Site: brandenburg
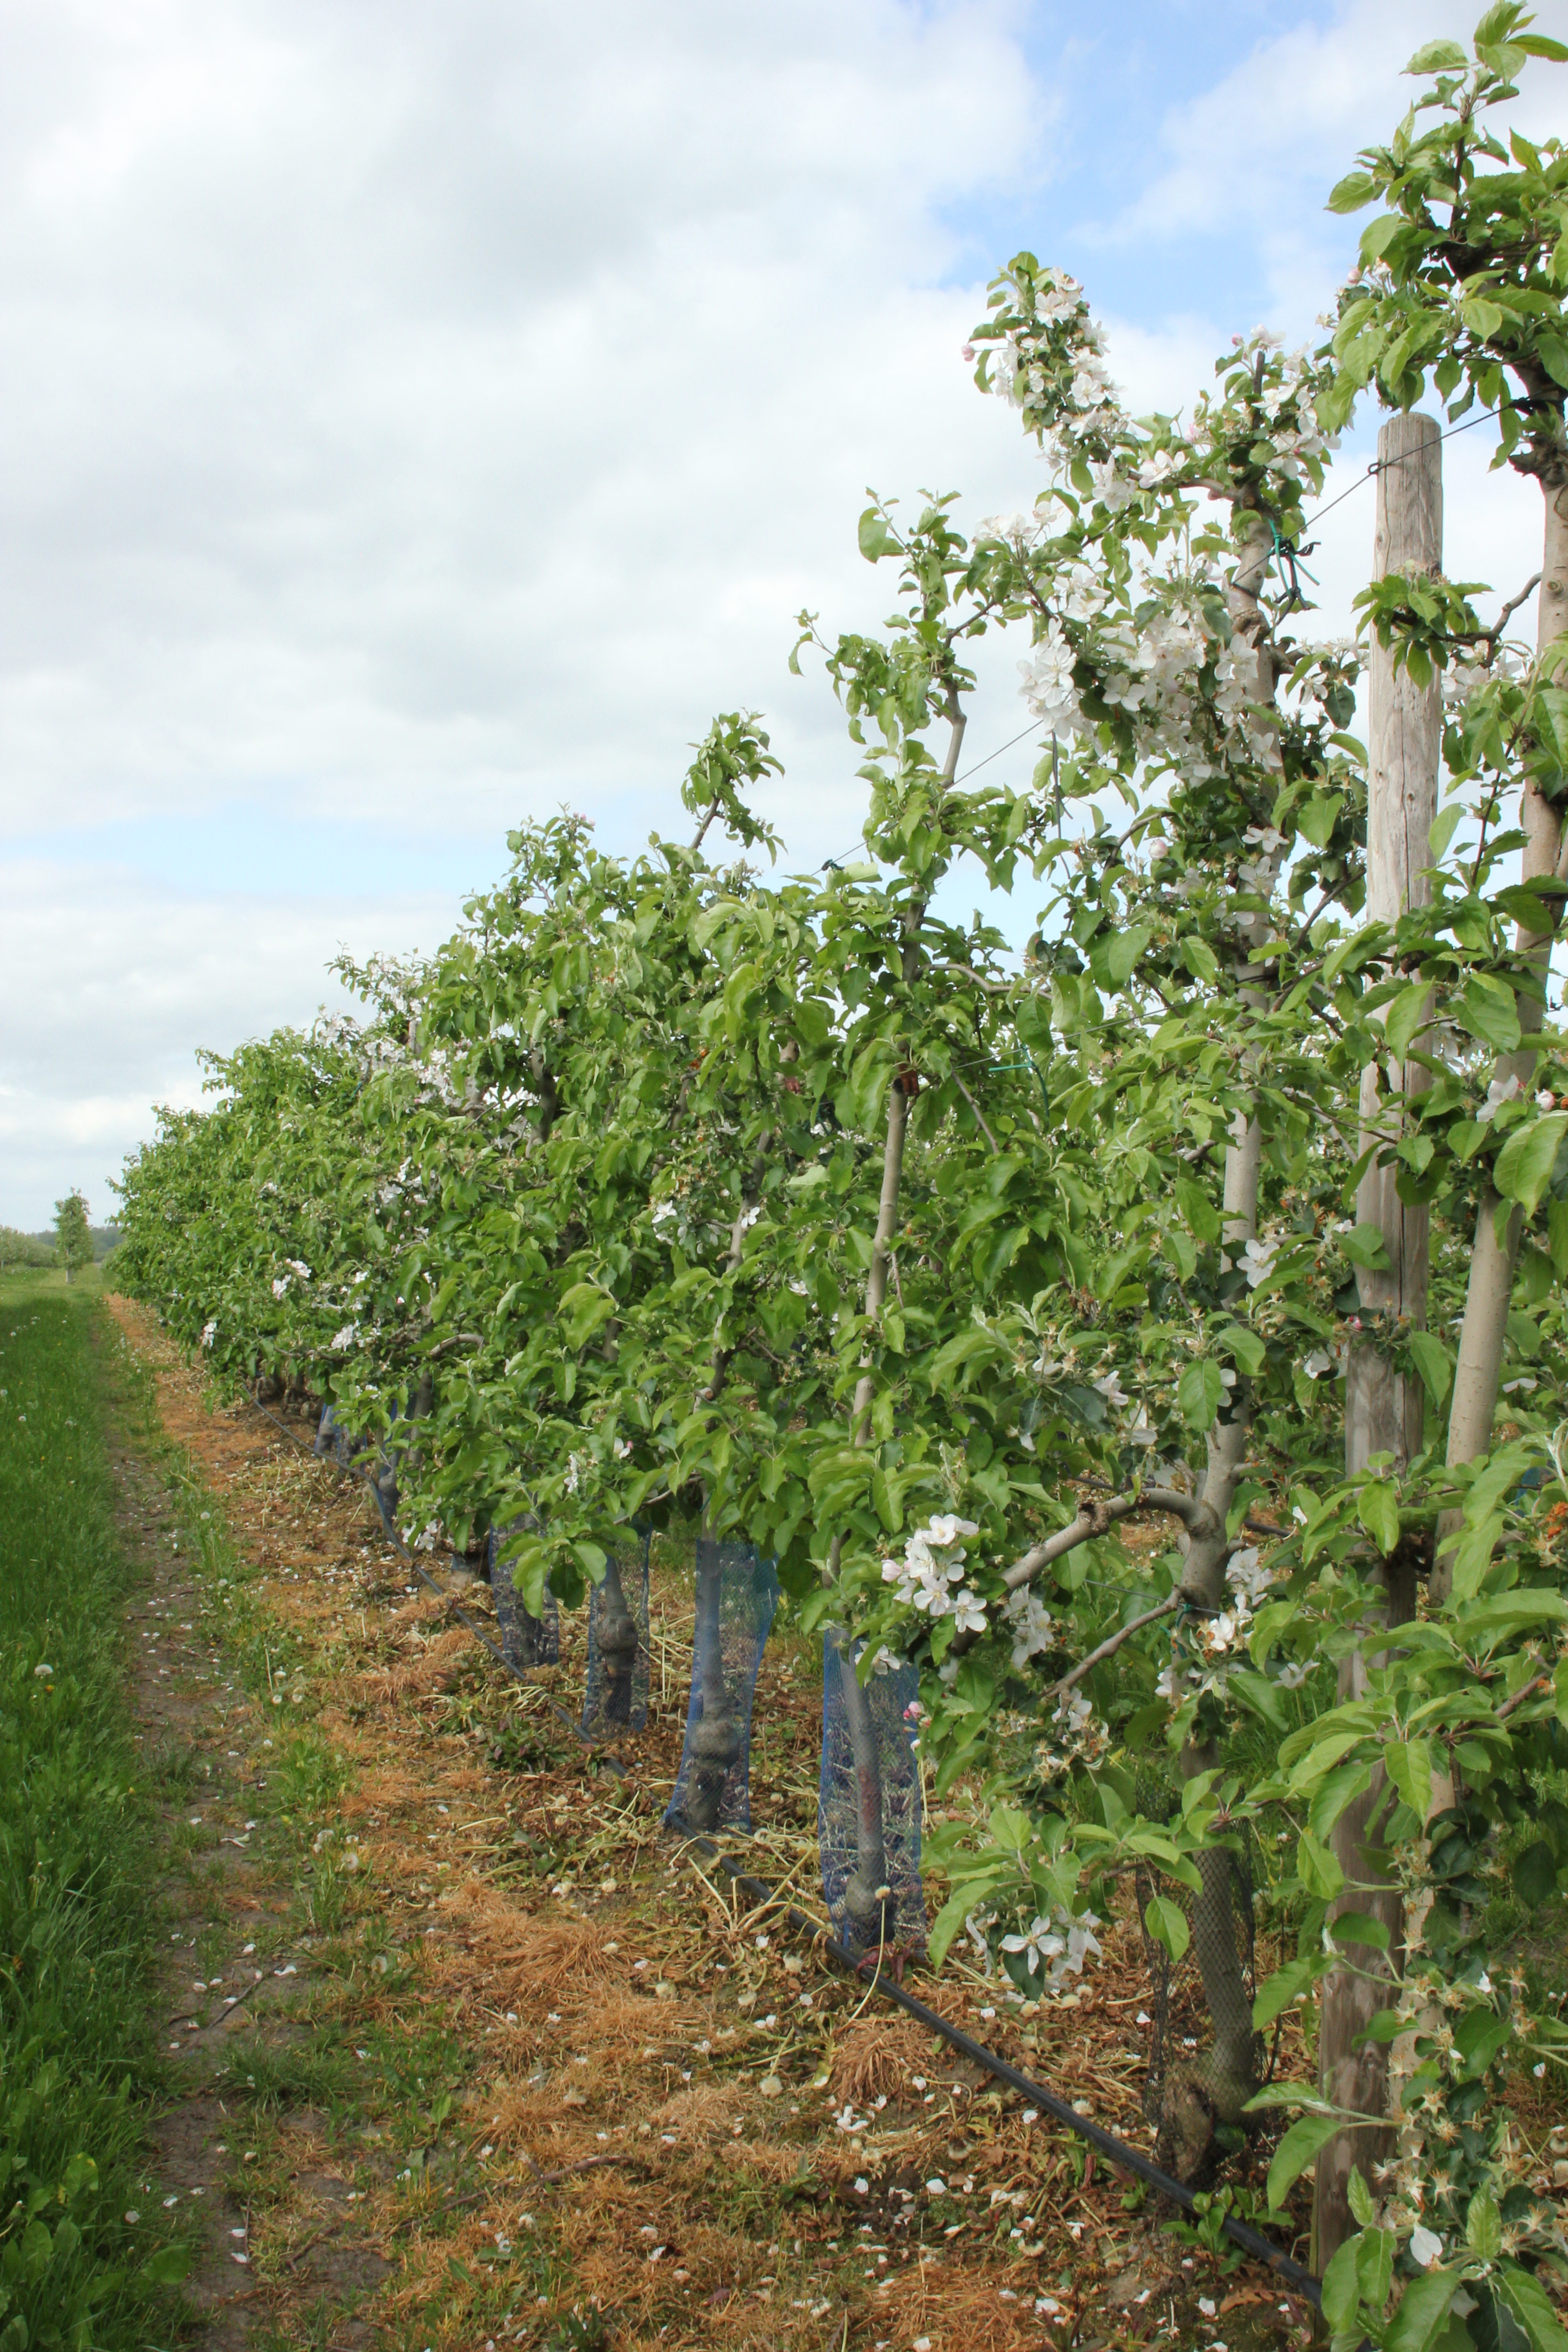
Growth stage (BBCH 67): Flowering